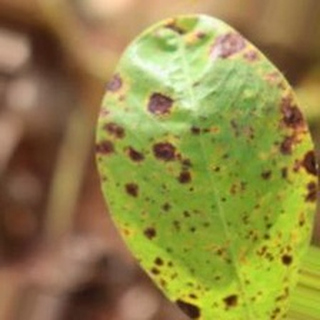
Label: groundnut_late_leaf_spot